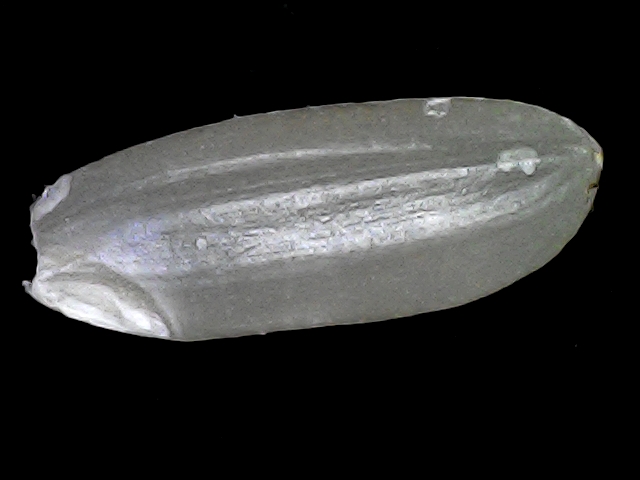
Rice variety: BRRI67